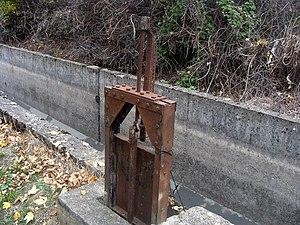
Martelière métallique sur le canal de Gap (Hautes-Alpes, France). Commande par vis-sans-fin. La vanne est ici levée.
Une martelière est un ouvrage qui permet la distribution des eaux d'irrigation à partir d'un chenal d'amenée de cette eau.